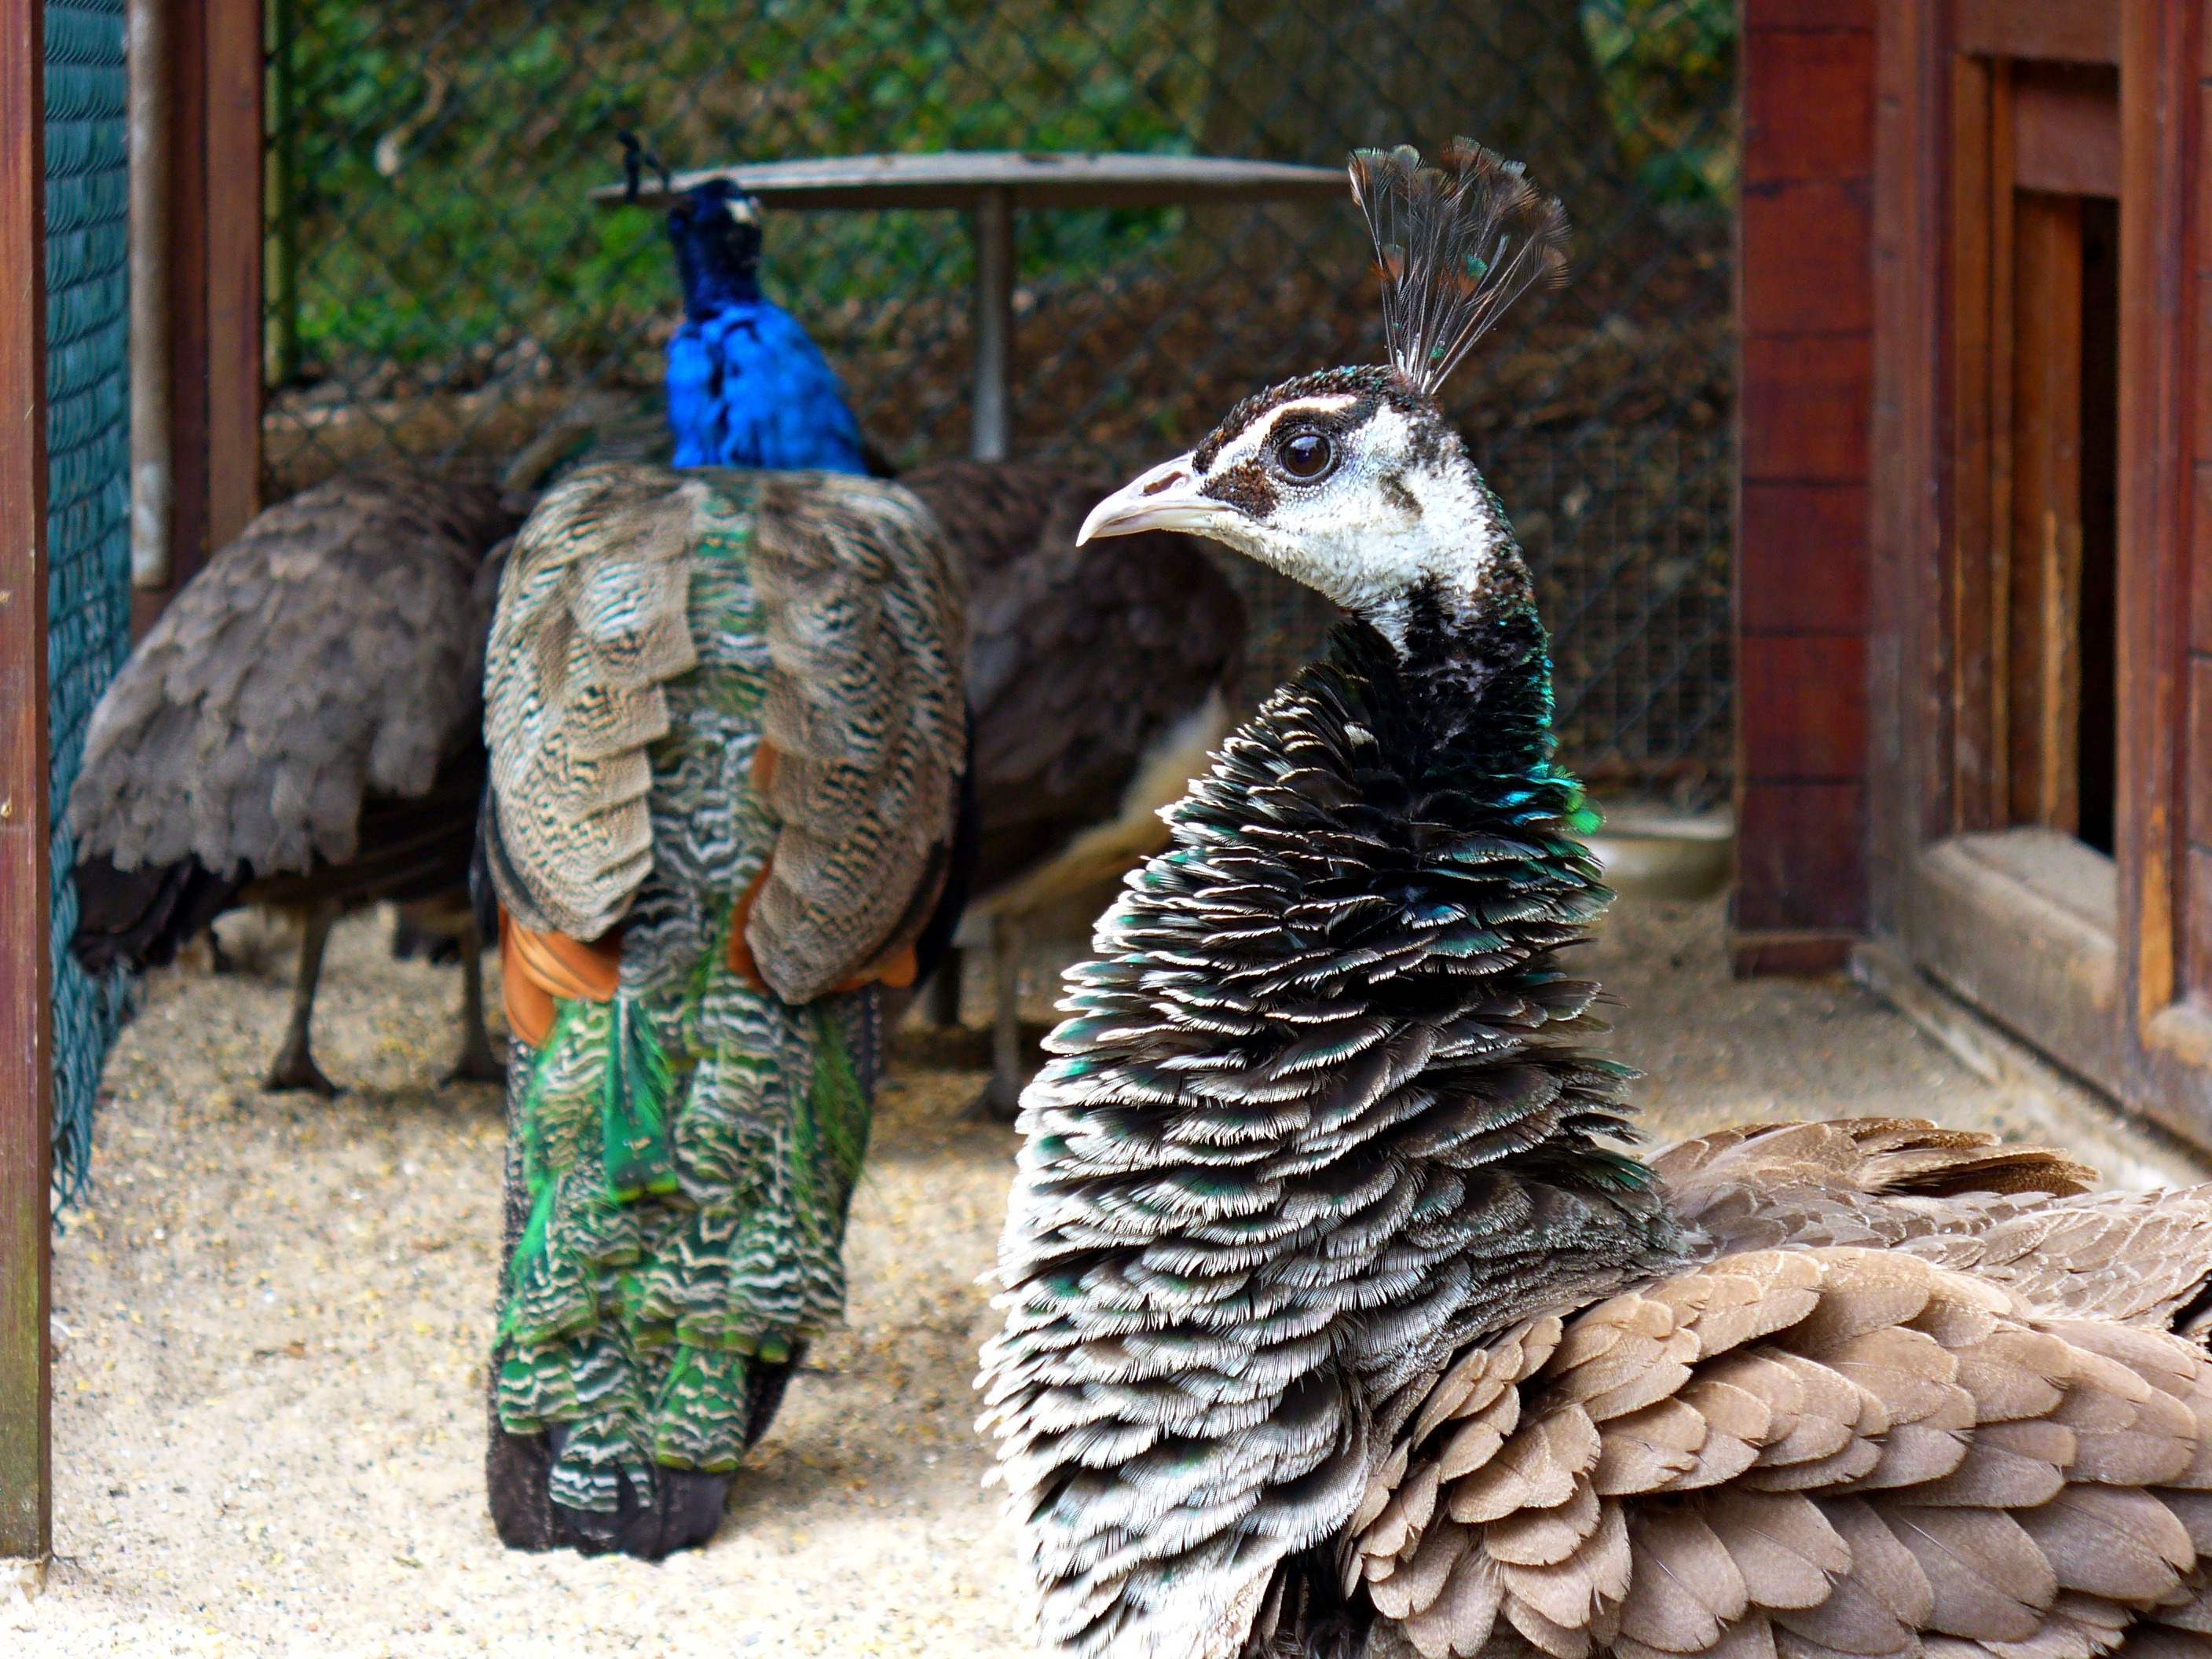
bird, wildlife, zoo, color, close, feather, fauna, peacock, galliformes, turkey, vertebrate, peafowl, iridescent, phasianidae, peacock feather, wild turkey, domesticated turkey